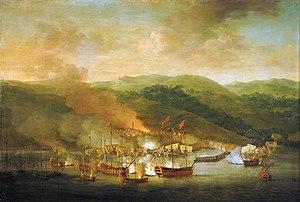
La Corse est une île située en mer Méditerranée et une collectivité territoriale unique française.
Dans le vocabulaire maritime, une bombarde est un bâtiment à fond plat spécialement destiné à porter des mortiers et à lancer des bombes.